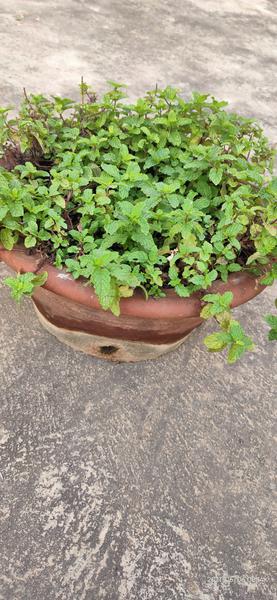
Plant: Mint